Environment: real
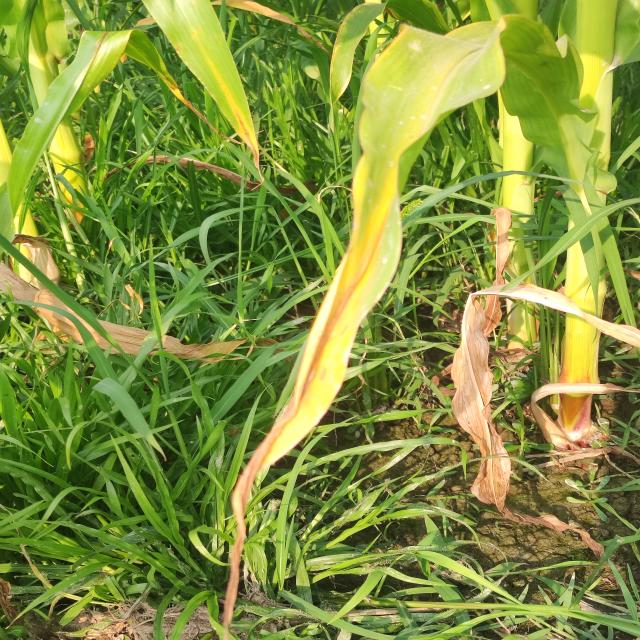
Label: nitrogen_deficiency